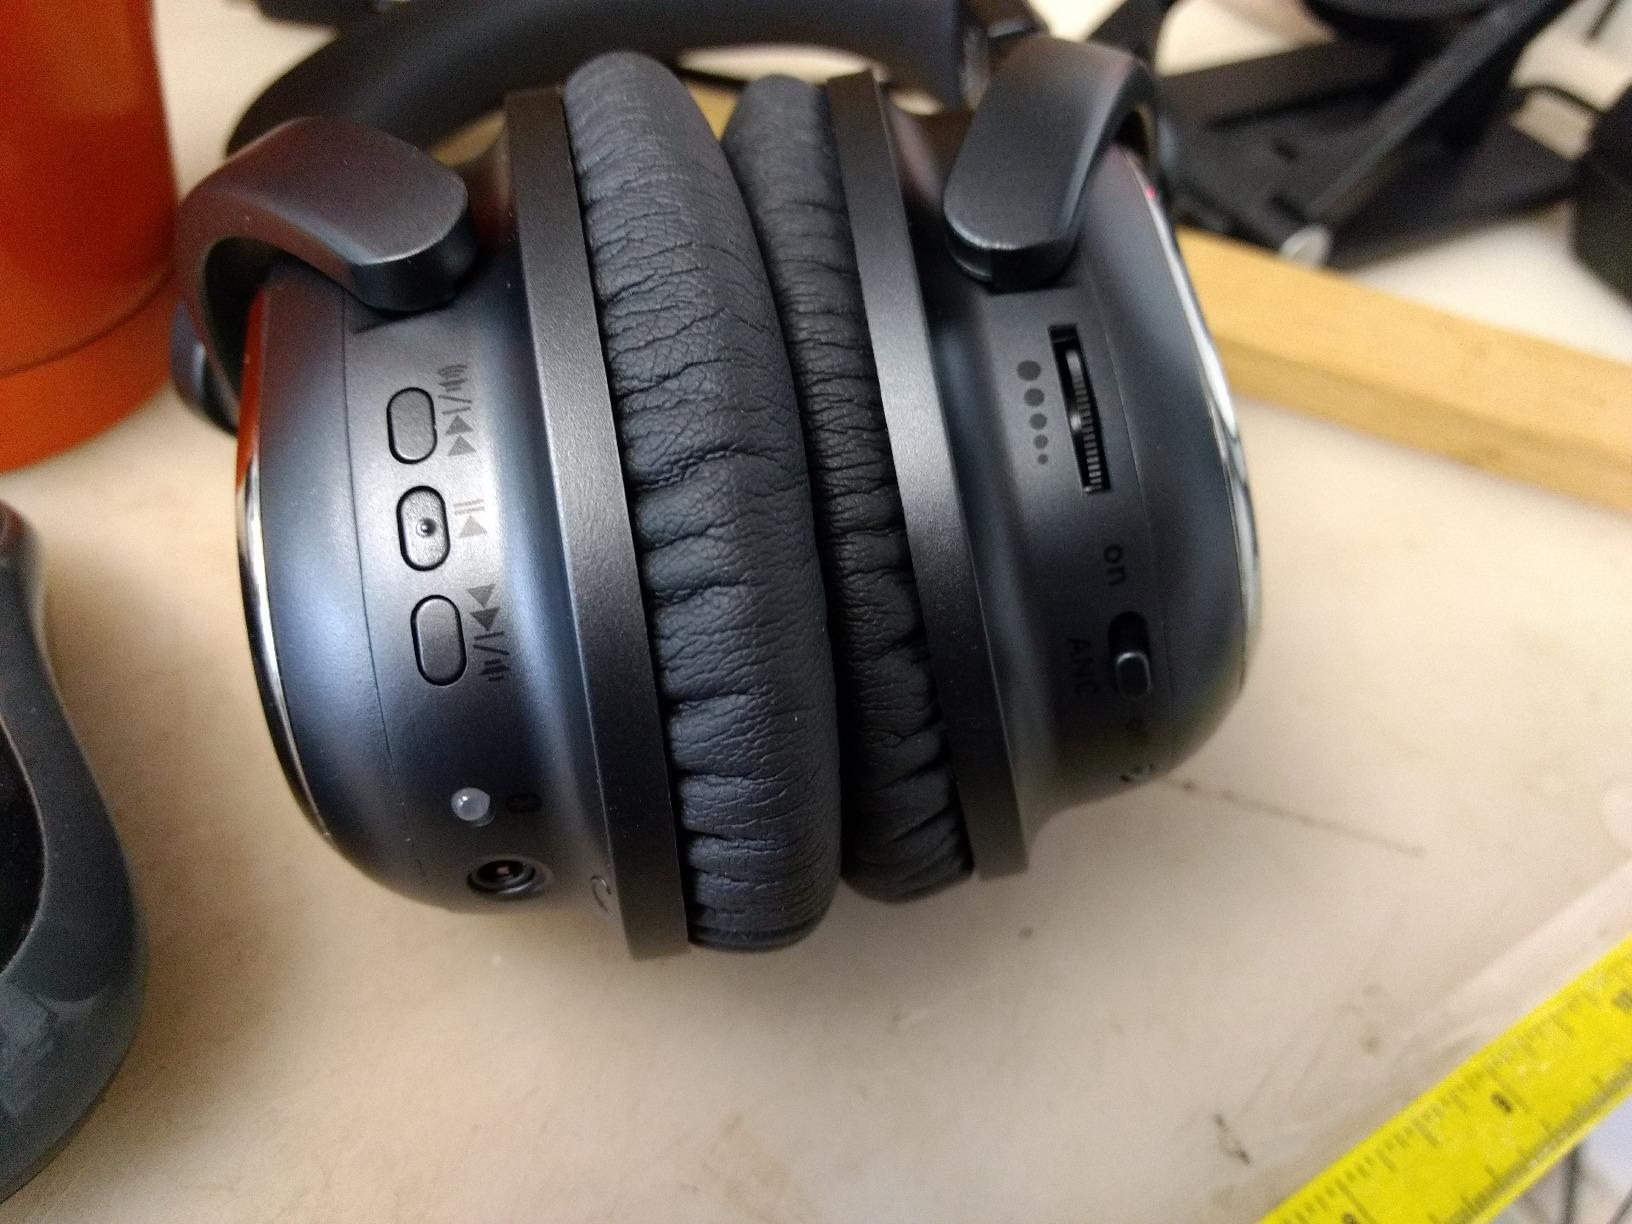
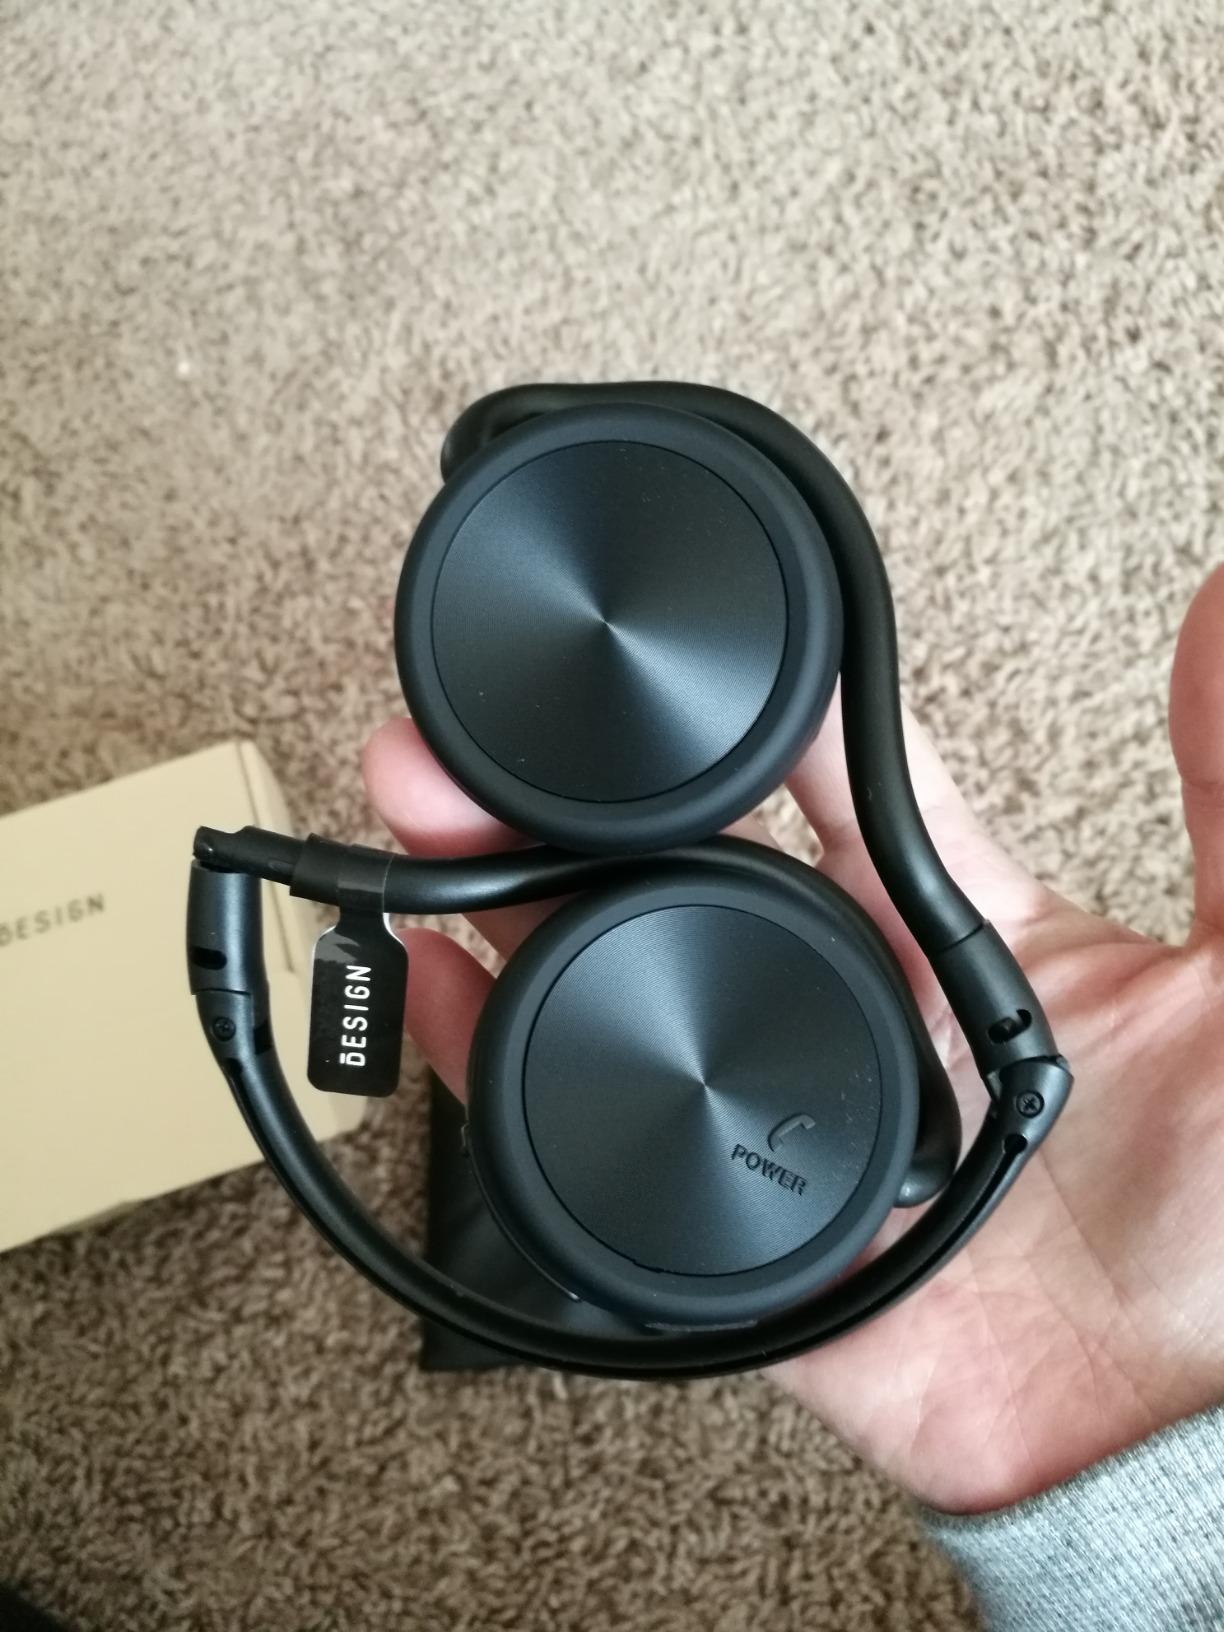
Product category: headphones
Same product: no